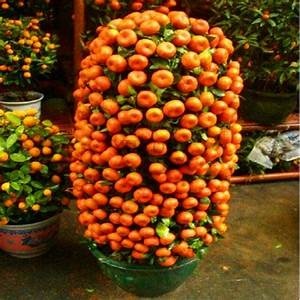
Label: mandarine